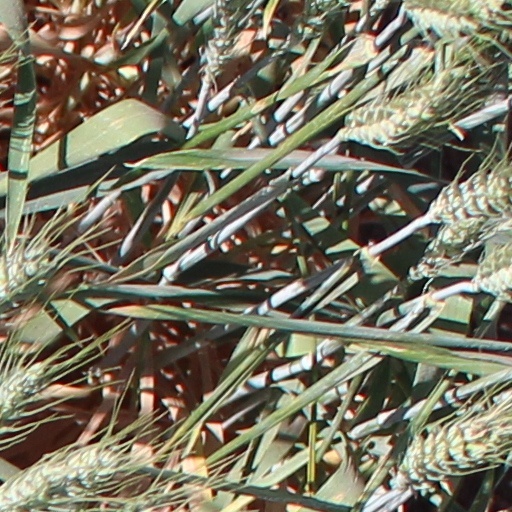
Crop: wheat